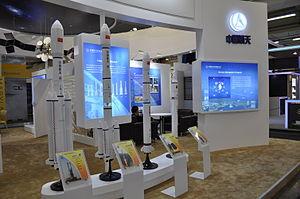
Maquettes des lanceurs spatiaux Long March de l'Académie de Shanghai pour la technologie des vols spatiaux Exposition Société de sciences et technologies aérospatiales de Chine au salon du Bourget 2015
L'Académie de Shanghai pour la technologie des vols spatiaux ou SAST est un constructeur de lanceurs, de composants d'engins spatiaux et de missiles chinois. SAST est une des principales filiales de la Société de sciences et technologies aérospatiales de Chine. SAST comprend plusieurs dizaines de centres de recherche et d'unités de fabrication qui emploient 17 000 personnes dans la région de Shanghai.